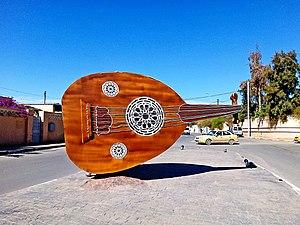
Monument pour Alla El Foundou ""Abdelaziz Abdellah"" dans la ville de Bechar"